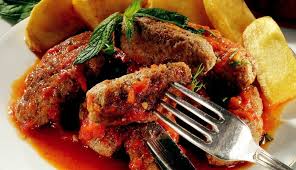
Yemek: izmir_kofte